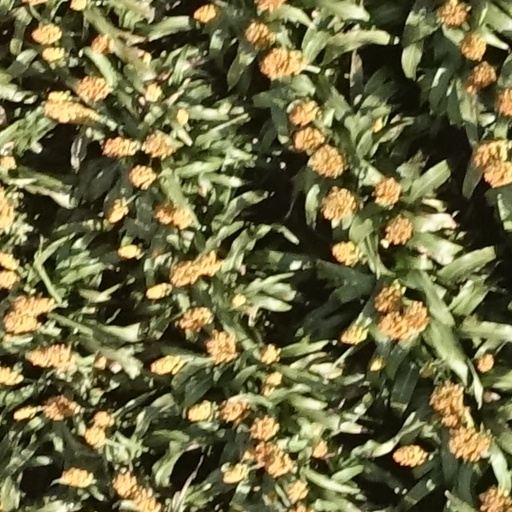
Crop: sorghum